Millennials in the United States

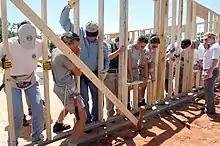
Volunteers assisting with recovery on the Gulf Coast after Hurricane Katrina (2006)

The oldest Millennials were young adults at the time of the Great Recession of the late 2000s, and this event has severely damaged their ability to generate and accumulate wealth. Youth unemployment soared during the Great Recession, reaching a record 19% in July 2010. Underemployment was also a major factor. Many Millennials found themselves struggling to make ends meet and were commonly living with their parents. In April 2012, it was reported that half of all new college graduates in the US were still either unemployed or underemployed. According to a Bloomberg L.P., "Three and a half years after the worst recession since the Great Depression, the earnings and employment gap between those in the under-35 population and their parents and grandparents threatens to unravel the American dream of each generation doing better than the last. The nation's younger workers have benefited least from an economic recovery that has been the most uneven in recent history." Despite higher college attendance rates than Generation X, many Millennials were stuck in low-paid jobs, with the percentage of degree-educated young adults working in low-wage industries rising from 23% to 33% between 2000 and 2014. Not only did they receive lower wages, they also had to work longer hours for fewer benefits. By the mid-2010s, the U.S. economy was well on its way towards becoming a highly dynamic and increasingly service-oriented system, with careers getting replaced by short-term full-time jobs, full-time jobs by part-time positions, and part-time positions by income-generating hobbies. In one important way the economic prospects of Millennials are similar to those of their parents the Baby Boomers: their huge number means that the competition for jobs was always going to be intense.